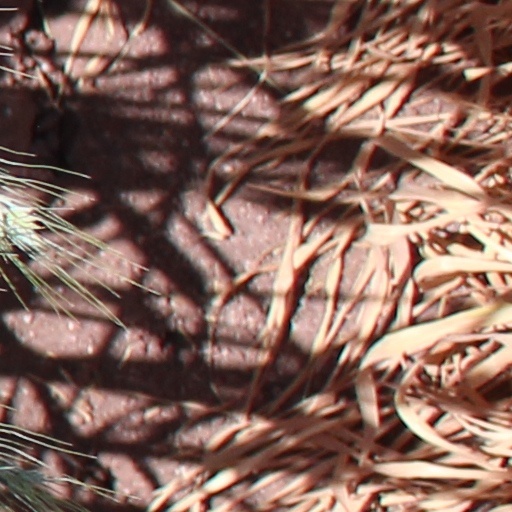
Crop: wheat